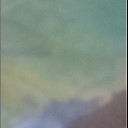
Label: Leaf_rust